Goliath heron

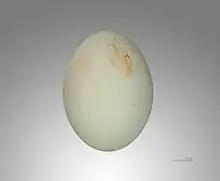
"Ardea goliath" egg

The Goliath heron (Ardea goliath), also known as the giant heron, is a very large wading bird of the heron family, Ardeidae. It is found in sub-Saharan Africa, with smaller, declining numbers in Southwest and South Asia.